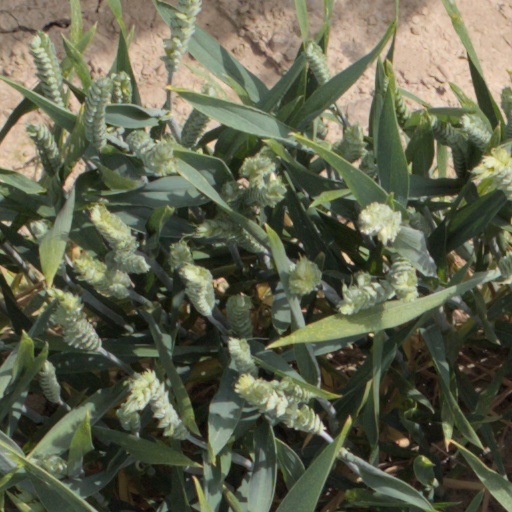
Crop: wheat